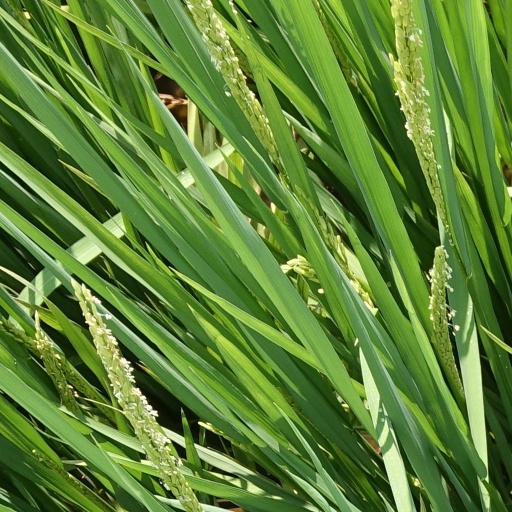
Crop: rice